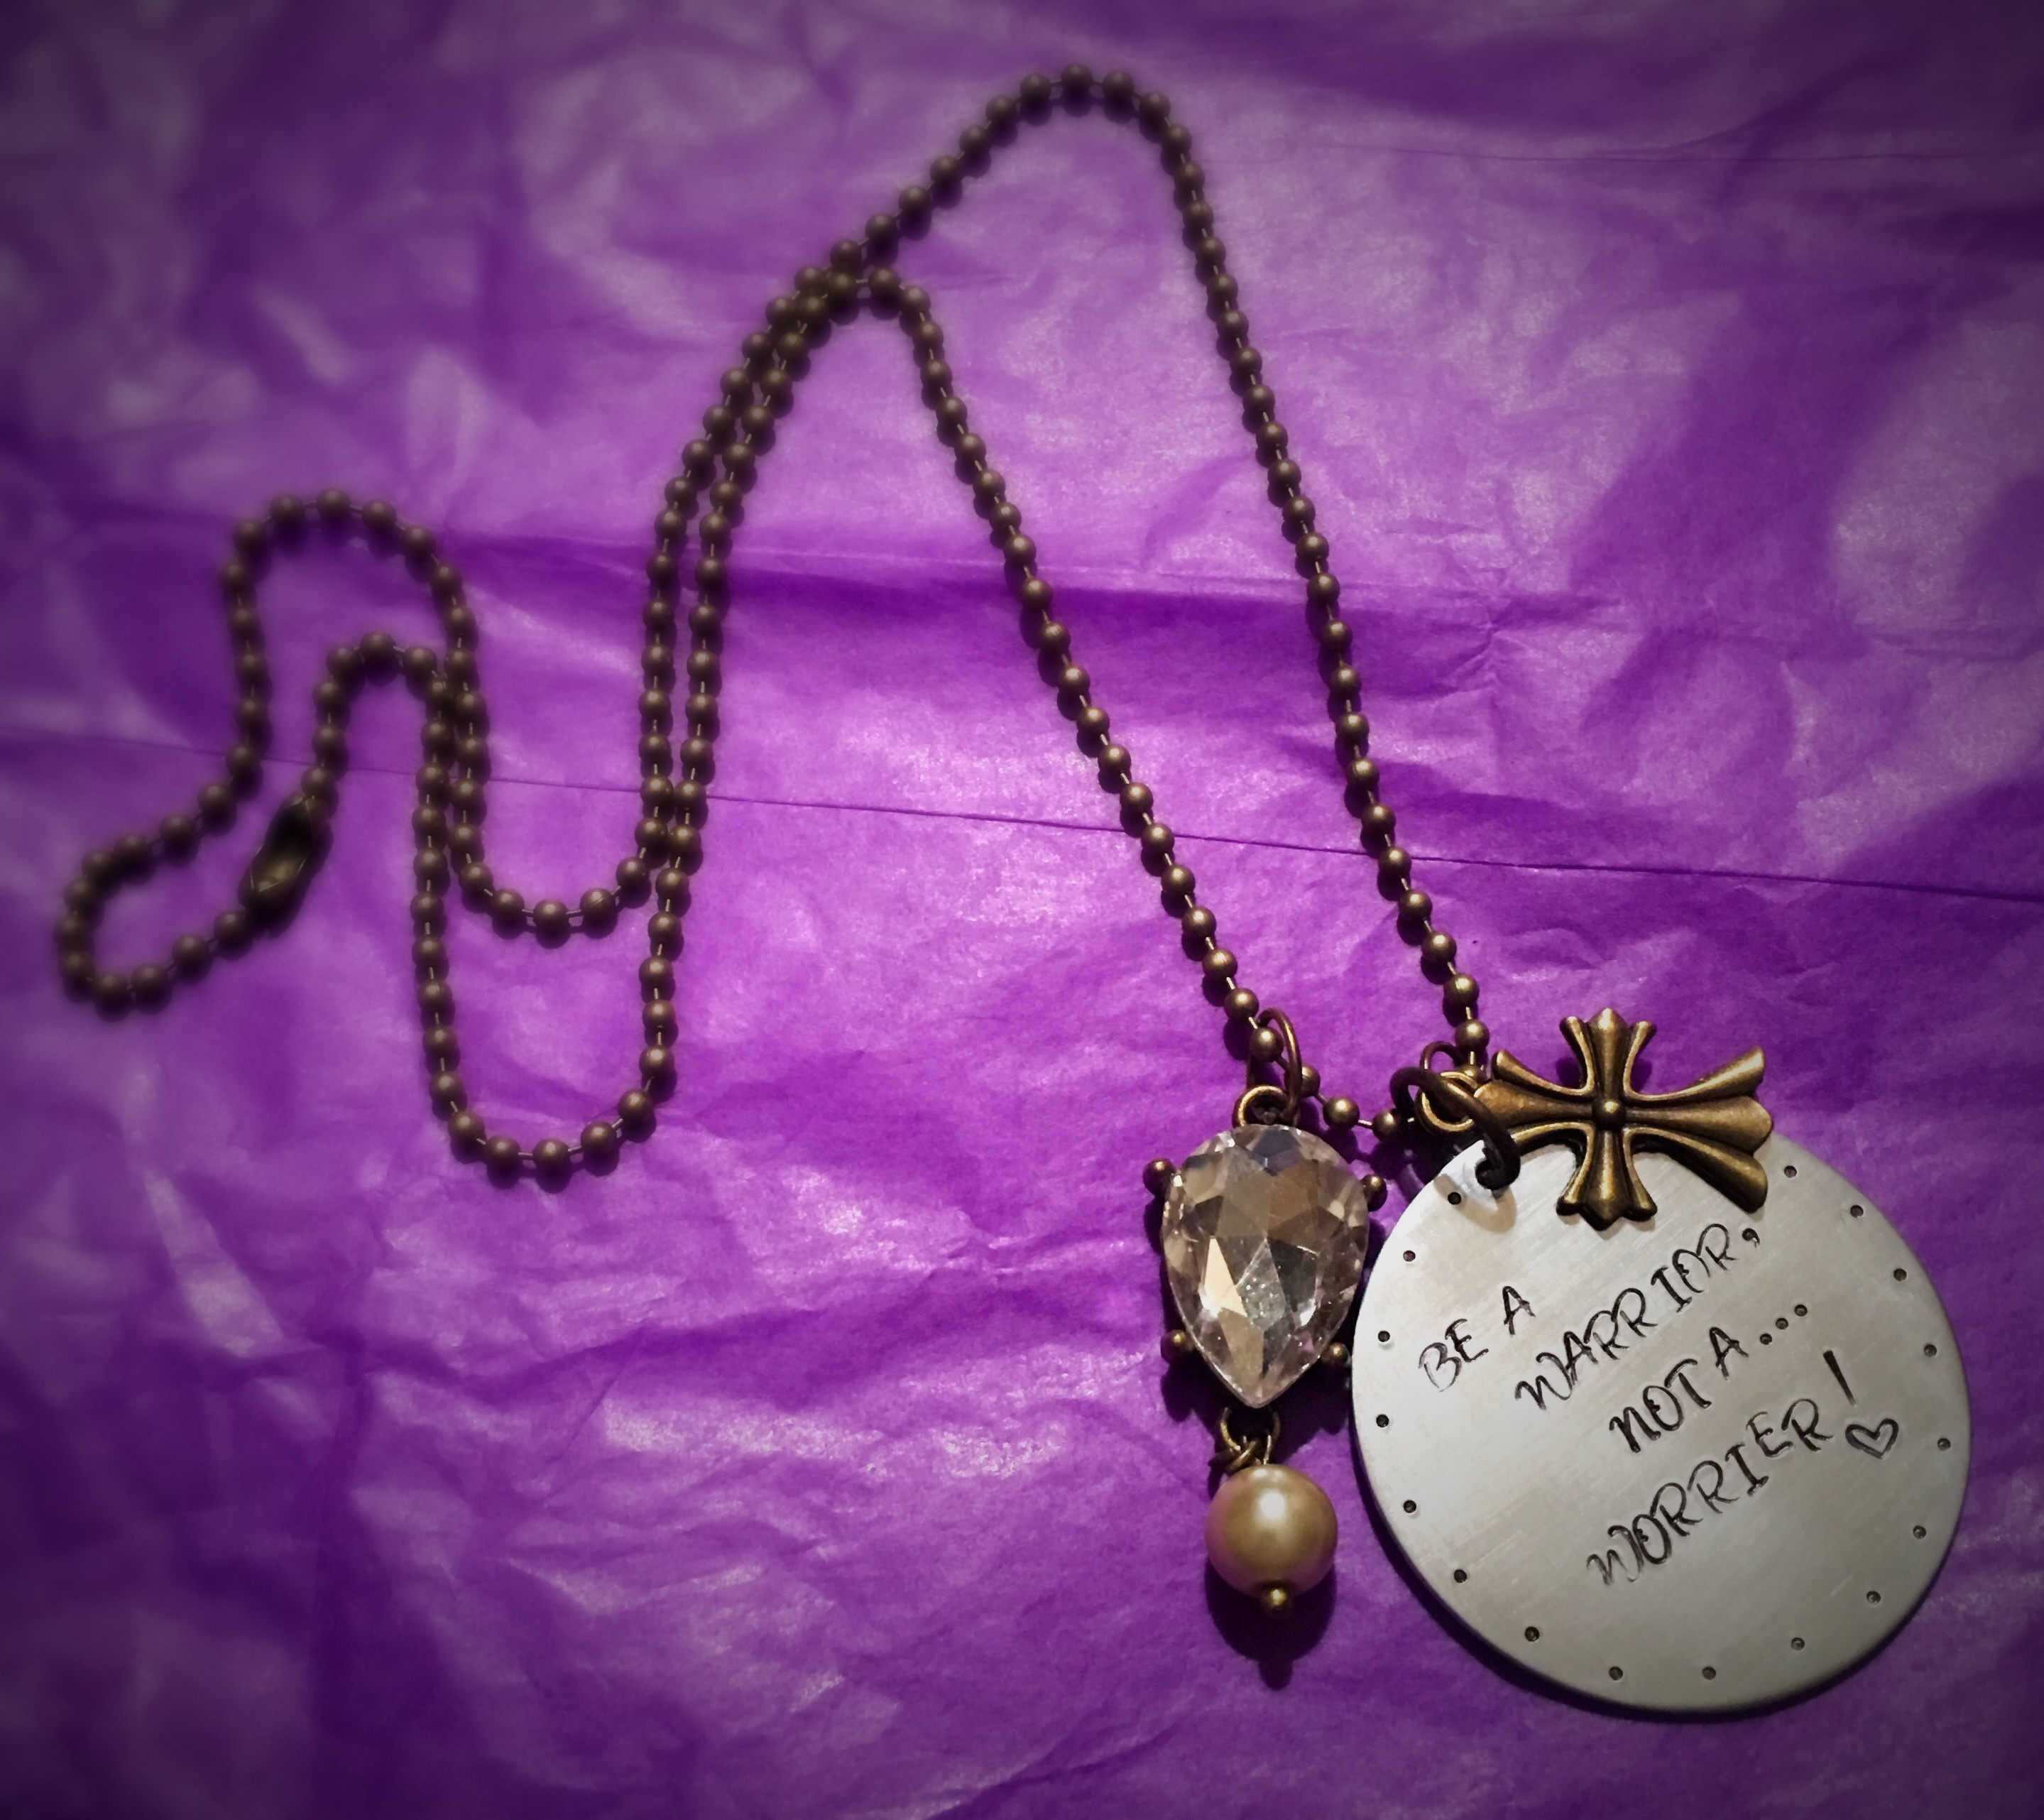
flower, purple, pink, necklace, jewellery, violet, amethyst, pendant, locket, fashion accessory